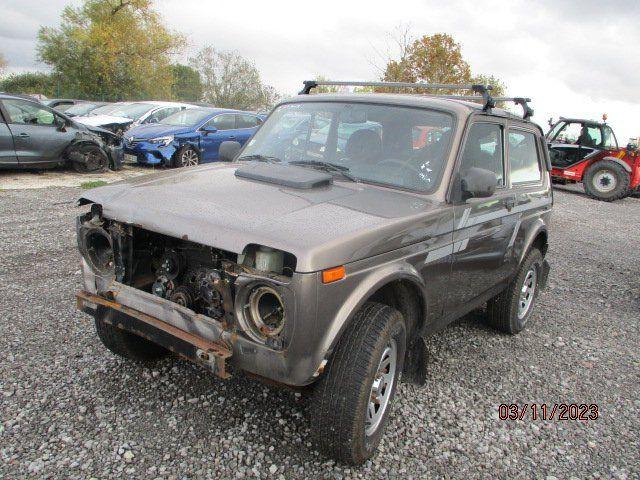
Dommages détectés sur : pare-choc avant, feu avant droit, feu avant gauche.
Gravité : majeur